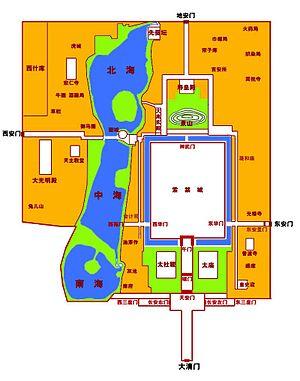
La Cité impériale est une partie de la ville de Pékin existant durant les dynasties Ming et Qing. Elle comprenait un ensemble de jardins, tombeaux et divers bâtiments compris entre la Cité interdite dont elle était isolée par des douves de 52 m de large, et la ville tartare du Pékin historique dont elle était séparée par des murailles percées de cinq portes.